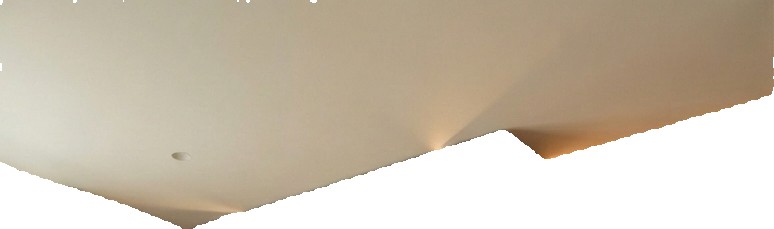
Surface category: ceiling